Excavations at the Temple Mount

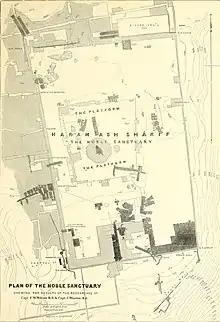
Plan of The Noble Sanctuary (Haram al-Sharif) from "The survey of Western Palestine-Jerusalem" by Charles Warren

Charles Warren and his team, while working for the Palestine Exploration Fund's Survey of Palestine, discovered the water systems of ancient Jerusalem and added them to his improved topographic map of the city.